Sky position (RA, Dec in degrees): 206.821, 3.266
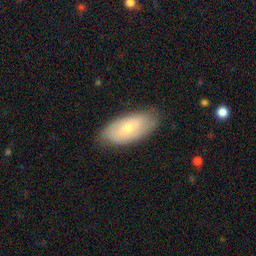
Galaxy morphology: In-between Round Smooth Galaxies